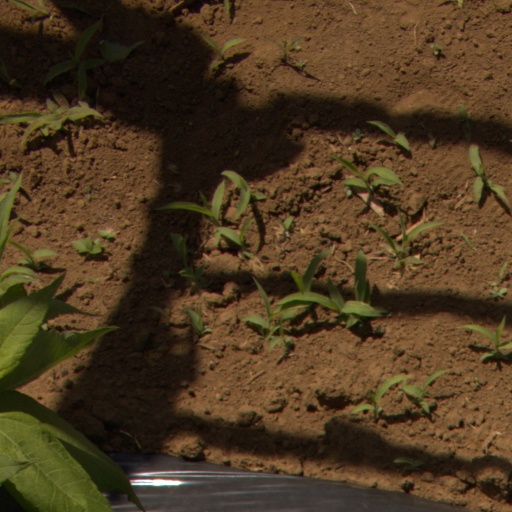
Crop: Jerusalem artichoke